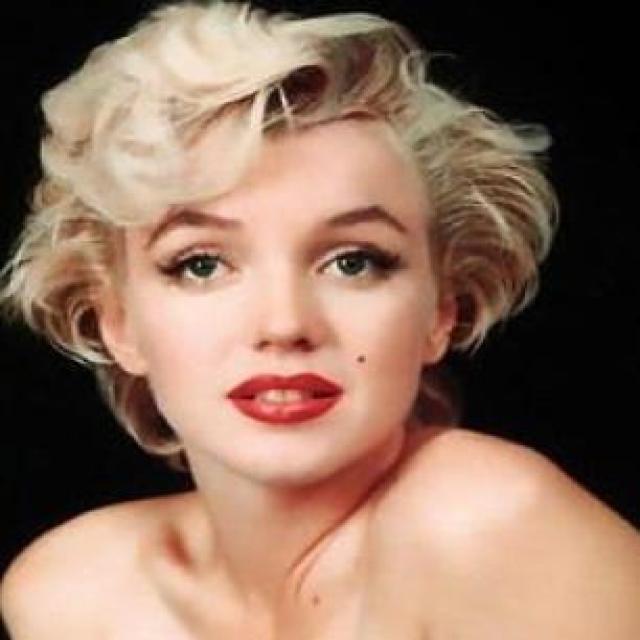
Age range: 21-44